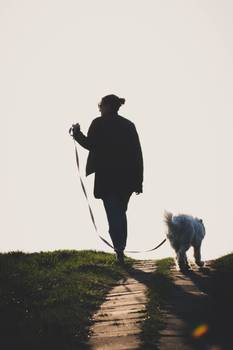
Label: No Watermark